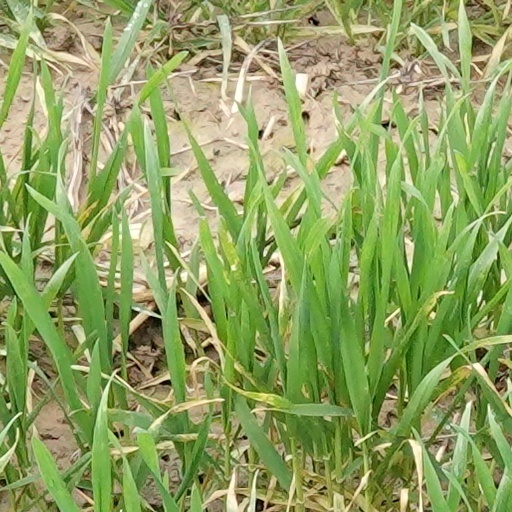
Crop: wheat